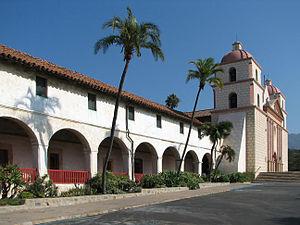
Mission Santa Barbara, Santa Barbara, Californie, États-Unis
Liste complète des 135 National Historic Landmarks de Californie.
"Connue comme la ""reine des missions"", la mission Santa Barbara a été fondée le 4 décembre 1786 par le père Fermín Francisco de Lasuén, quatre ans après la fondation de la forteresse qui fut à l'origine de la ville de Santa Barbara en Californie.
Helen Maria Hunt Jackson est une écrivaine américaine surtout connu pour son roman Ramona, consacré aux mauvais traitements infligés aux Amérindiens dans le Sud de la Californie.